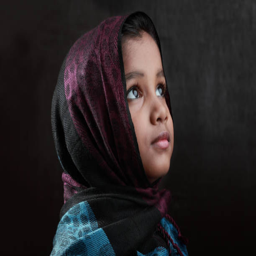
portrait of a little girl wearing religious dress